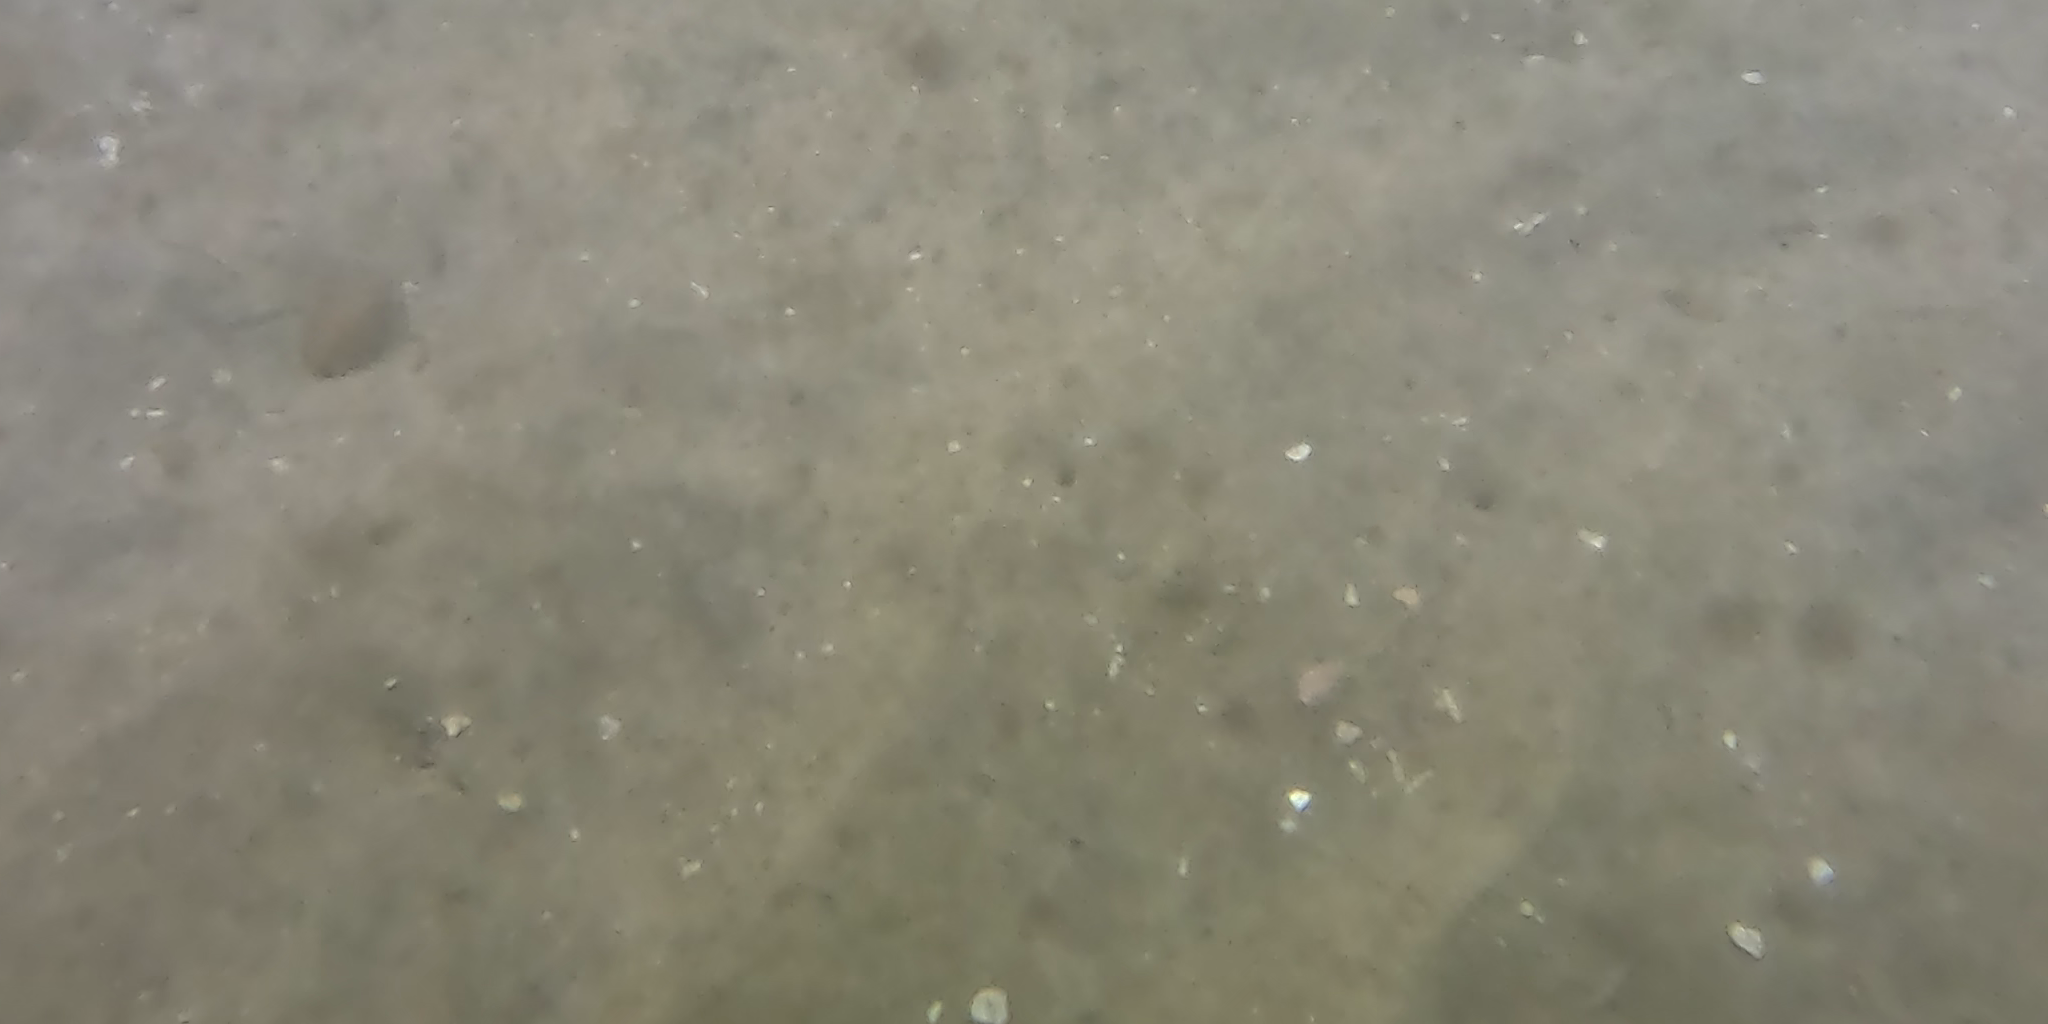
Seabed habitat: sand